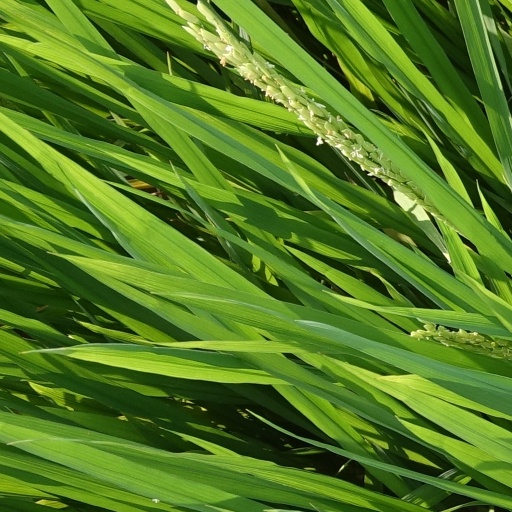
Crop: rice